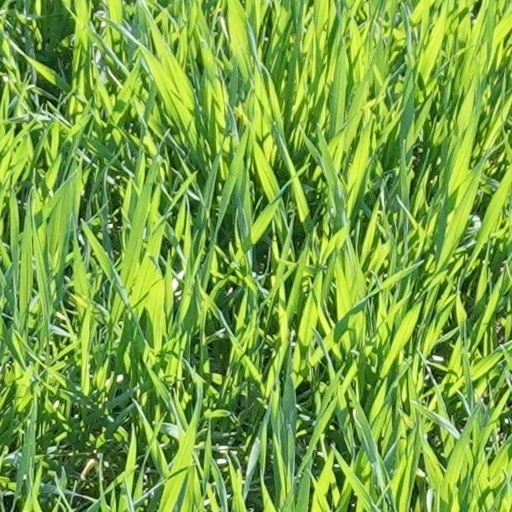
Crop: wheat